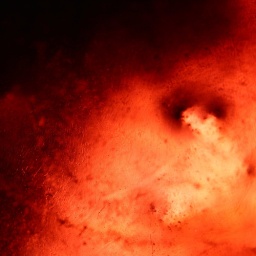
Small glass bowl by Japanese glass artist Yumi Nozaki.